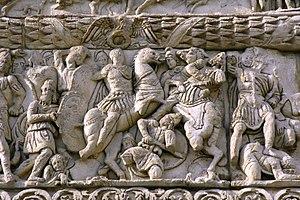
L'arc de Galère est un monument tétrachique de Thessalonique construit entre 299 et 305. Contrairement à son appellation, il ne s'agit pas d'un arc de triomphe mais de la dernière baie restante d'un tétrapyle.
Maximien Galère, dit Galère, né vers 250 à Felix Romuliana et mort le 5 mai 311 en Dardanie, est un empereur romain du Bas-Empire ayant régné pendant la Tétrarchie.
10 mars : Maximien Hercule entre à Carthage en triomphe à la fin de sa campagne en Afrique.
L'Empire romain est le nom donné par les historiens à la période de la Rome antique s'étendant entre 27 av. J.-C. et 476 apr. J.-C.. Pour la période postérieure, de 476 à 1453 apr. J.-C., qui concerne surtout la partie orientale de l'Empire, avec Constantinople pour capitale, les historiens modernes parlent aujourd'hui d'Empire byzantin. Ce terme n'est toutefois apparu qu'au XVIᵉ siècle, ses habitants de l'époque l'appelant toujours « empire des Romains ». La distinction entre Empire romain et Empire byzantin, ainsi que la date de naissance assignée à ce dernier sont d’ailleurs une question de convention entre chercheurs modernes. En Europe de l'Ouest et centrale, l'Empire d'Occident des rois carolingiens, puis le Saint-Empire romain germanique, dont les souverains se faisaient encore appeler « Empereur des Romains », se considéraient également comme les successeurs légitimes de l'Empire latin.